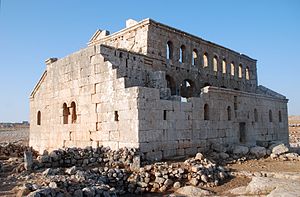
Døde byer / Byggemetoder og byggeformer / Kirkebygninger
Døde byer kaldes ruinerne af de tidligere omkring 700 landsbylignende bosættelser fra senromersk og tidlig byzantinsk tid i det nordsyriske kalkstensmassiv, et område som på den tid kaldtes Belus. Bosættelsernes blomstringstid begyndte i 300-tallet e.Kr. og var baseret på dyrkning og salg af oliven, vin og korn. Indtægterne fra det overvejende feudalt organiserede samfund blev investeret af de græsktalende jordejere i overdådigt udførte villaer, offentlige bygninger og frem for alt i massive kalkstenskirker. De fleste af beboerne konverterede til kristendommen i løbet af 300-tallet. I de døde byers område fandt udviklingen af det syriske kirkebyggeri sted fra den enkle kirke i landsbyerne til katedralerne i byerne. I begyndelsen af 600-tallet – endnu før den arabiske erobring – begyndte den økonomiske nedgang af grunde, der endnu kun gøres formodniger om. I de to følgende århundreder blev landsbyerne gradvist forladt.